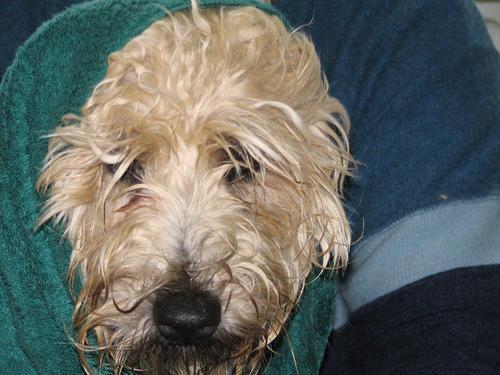
soft-coated_wheaten_terrier